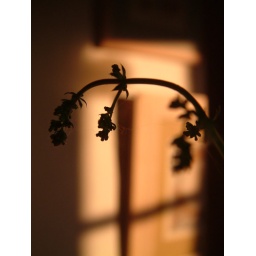
evening sun coming in from the kitchen window - visual poetry